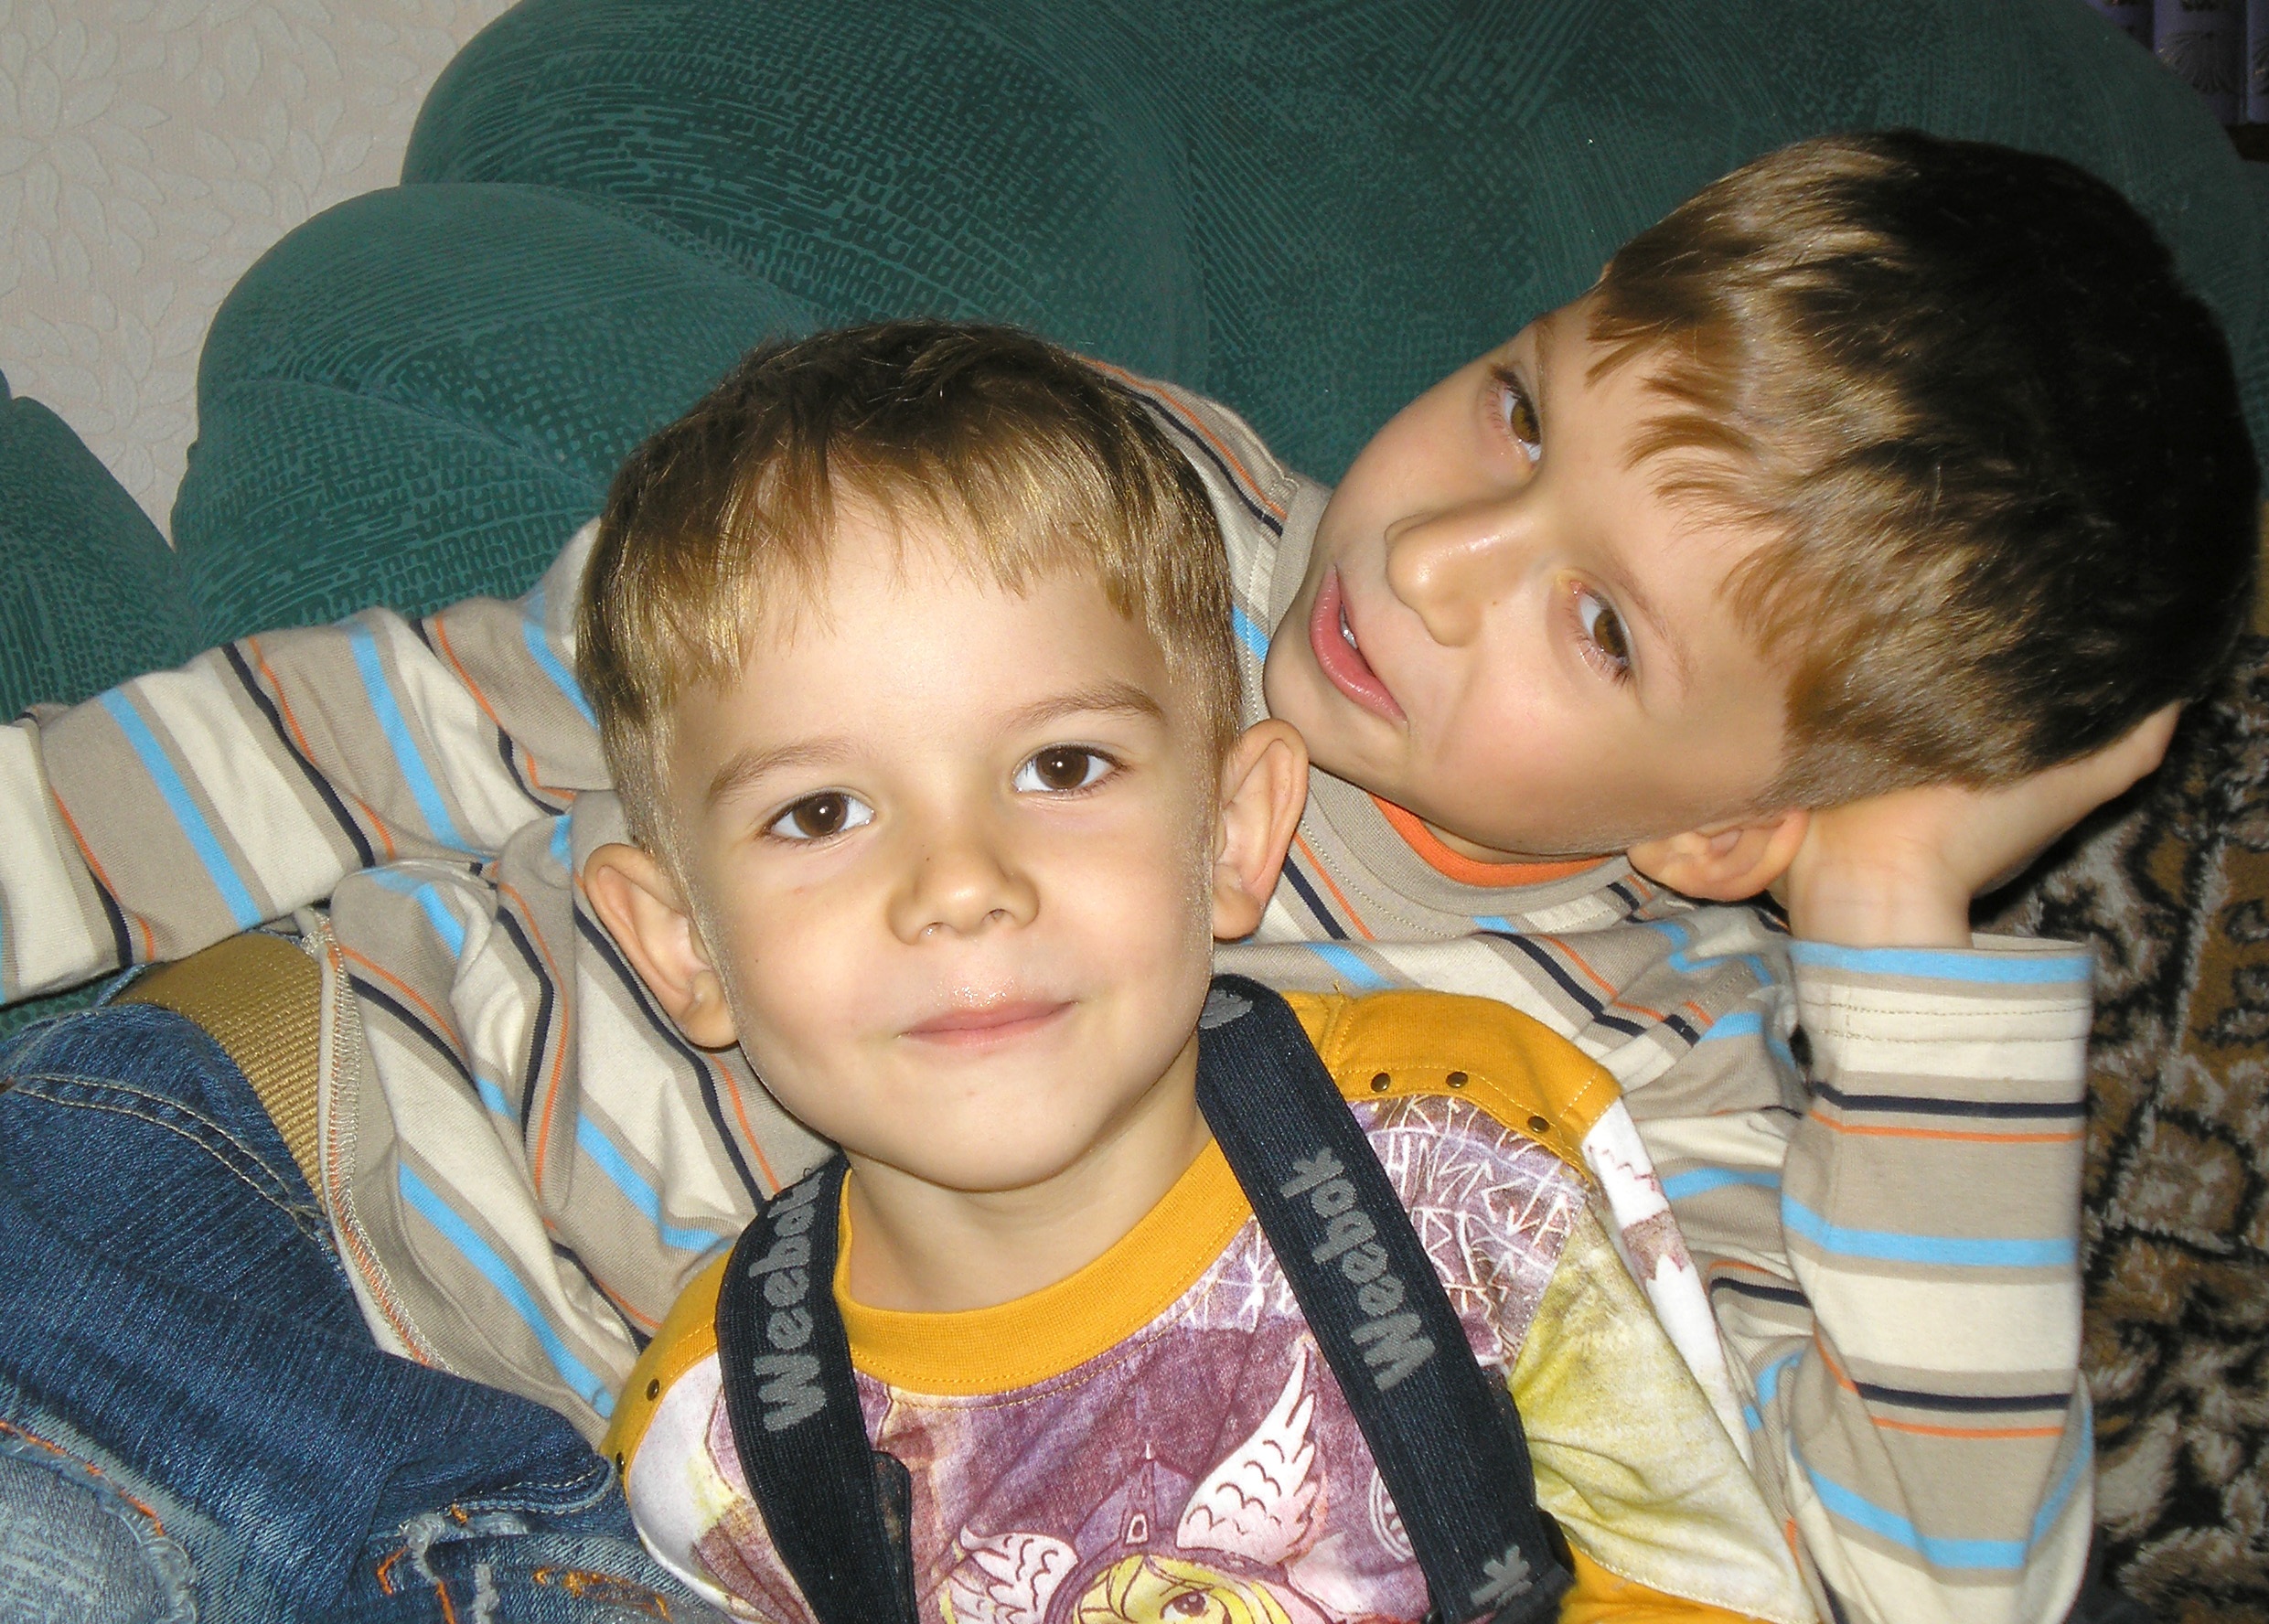
person, people, play, boy, male, communication, child, two, friendship, sibling, family, kids, friends, students, infant, toddler, boys, little, skin, joy, figures, emotions, brothers, brother, warm communication